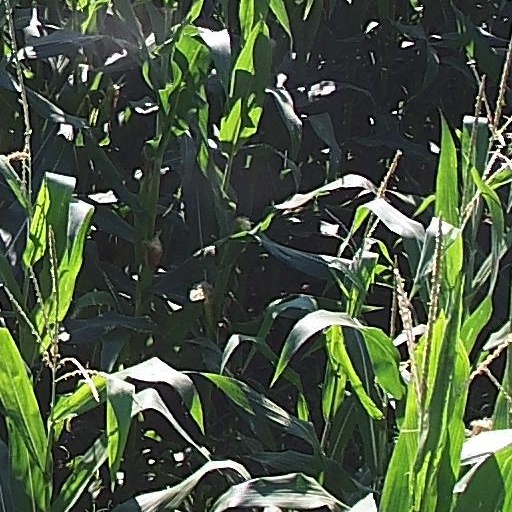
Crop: maize; corn